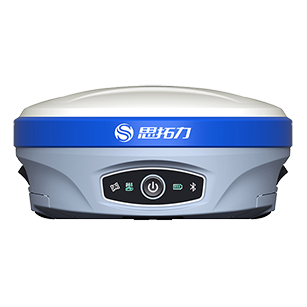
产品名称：专业型RTK-S9Ⅱ
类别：思拓力品牌
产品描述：该产品可应用于测量、RTK等领域。具备RTK差分定位、惯性测量、4G通信等主要功能。具有智能化等产品特点。